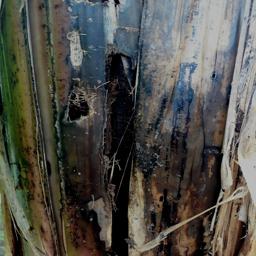
Label: PSEUDOSTEM WEEVIL